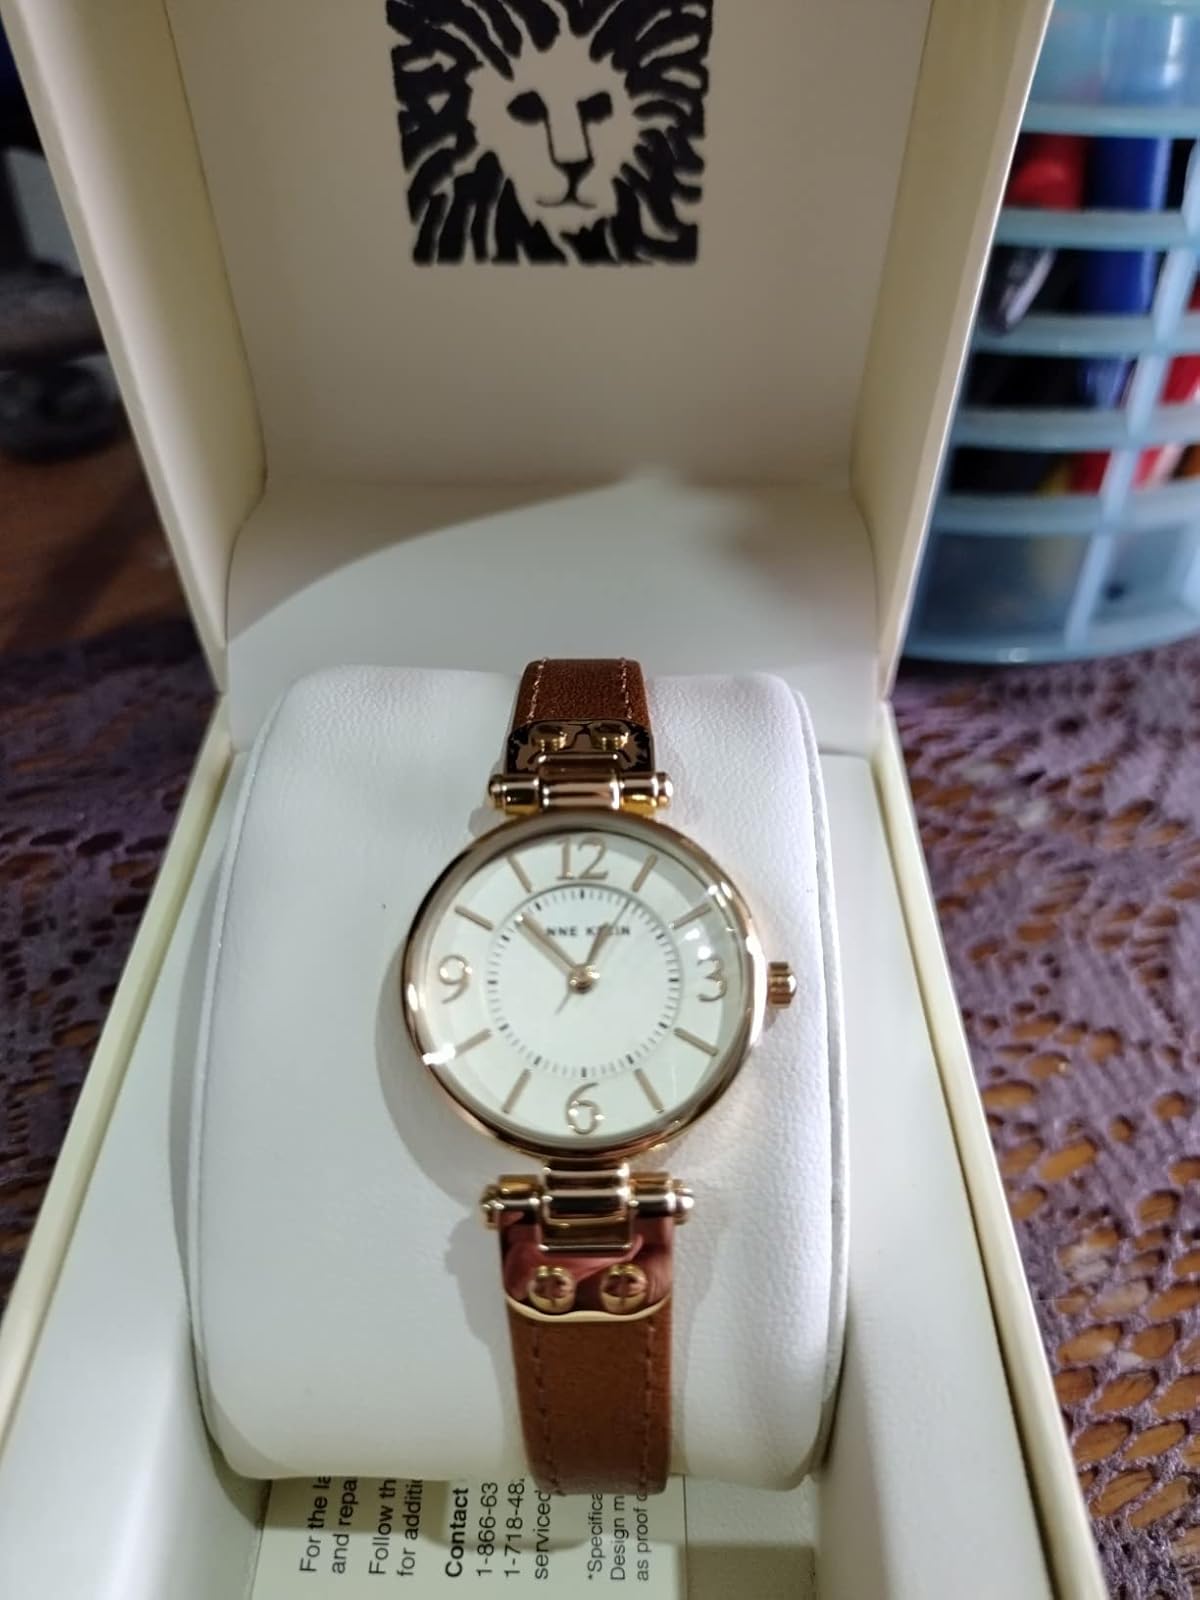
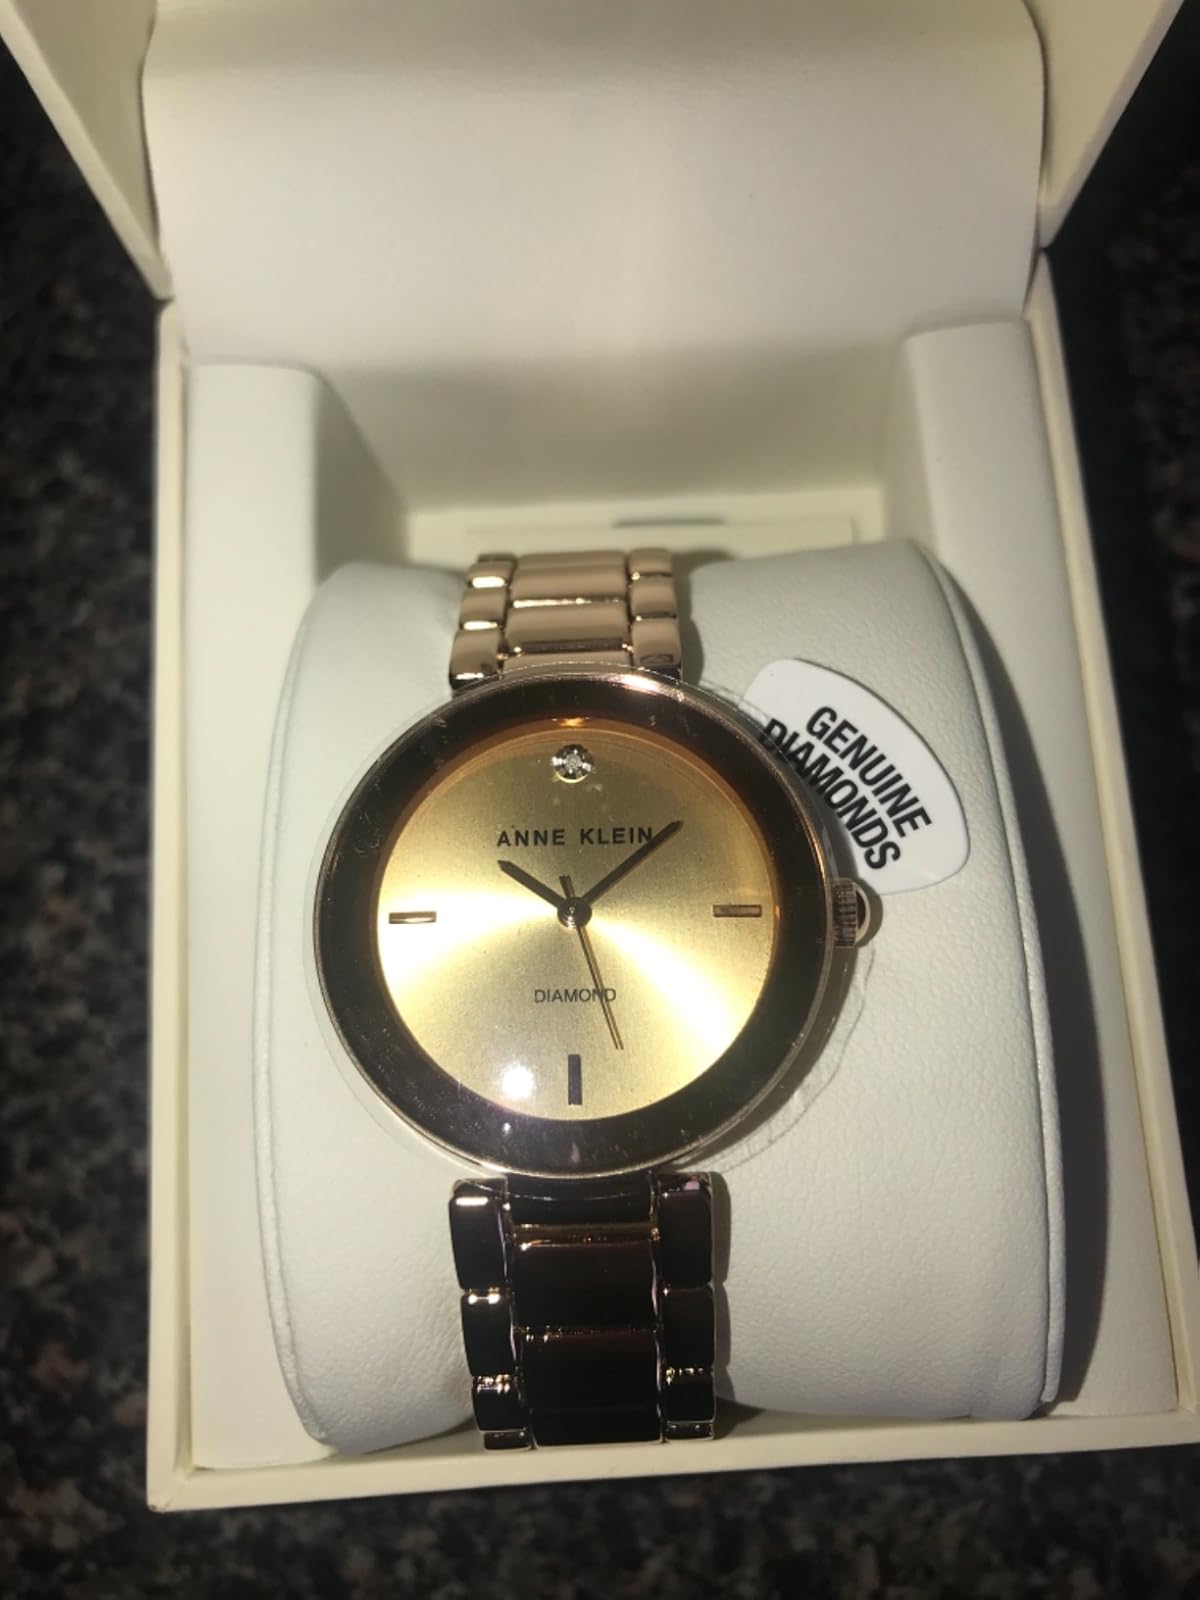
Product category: accessories_watch
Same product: no